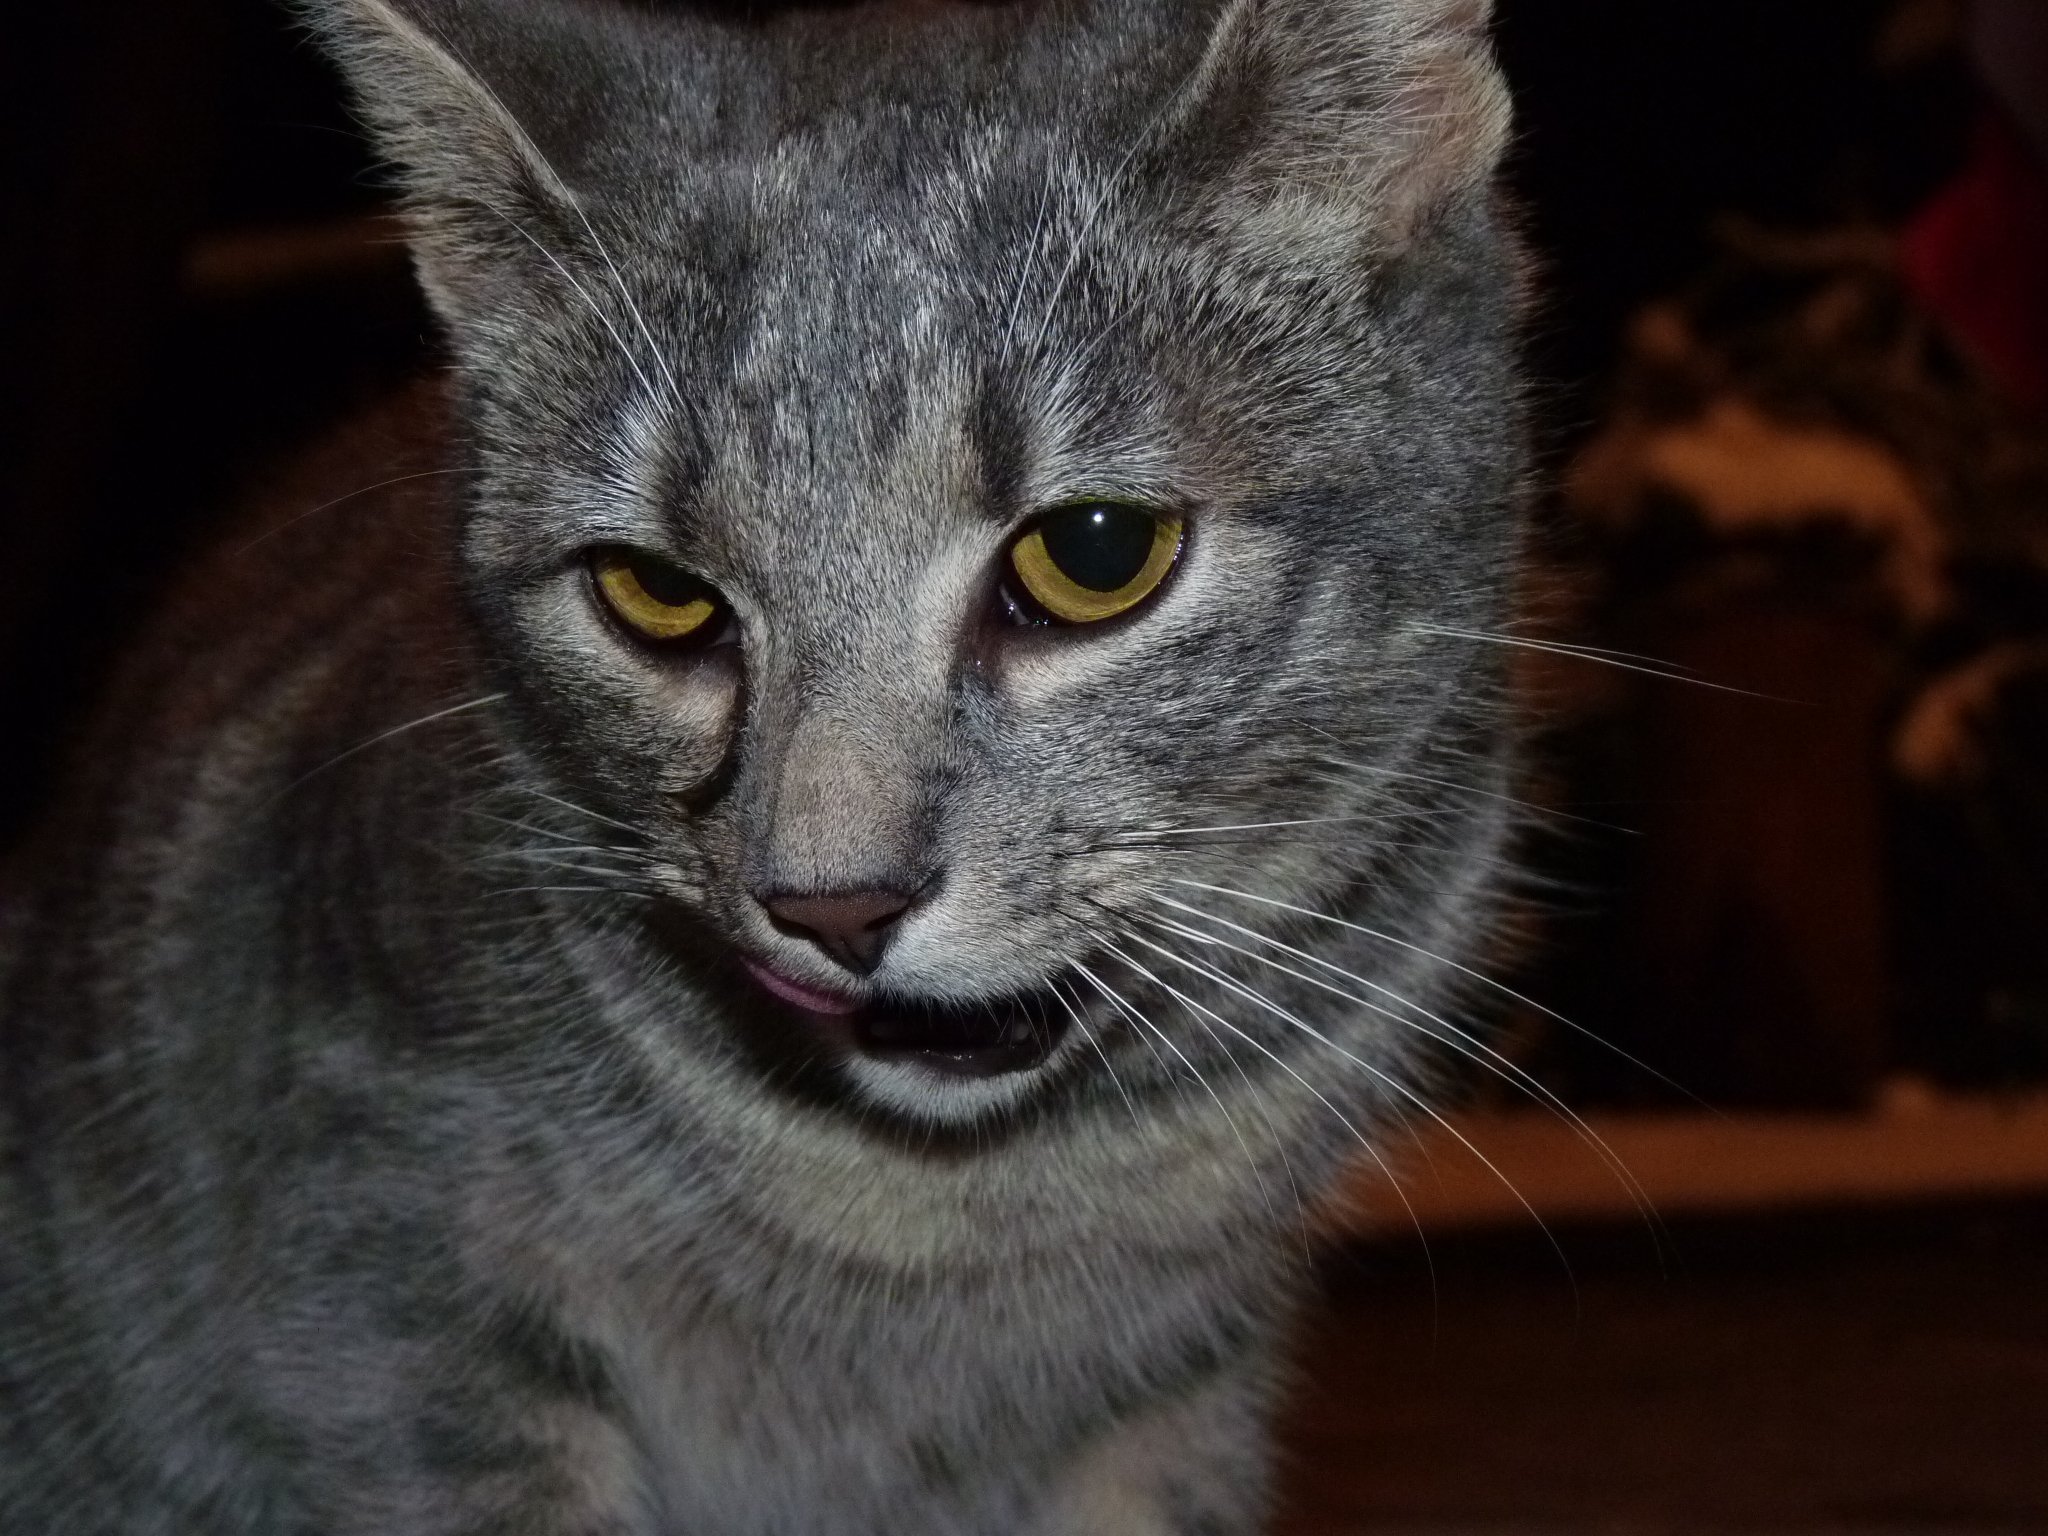
animal, pet, fur, kitten, cat, mammal, fauna, close up, whiskers, vertebrate, european shorthair, chartreux, russian blue, wild cat, small to medium sized cats, cat like mammal, carnivoran, nebelung, domestic short haired cat